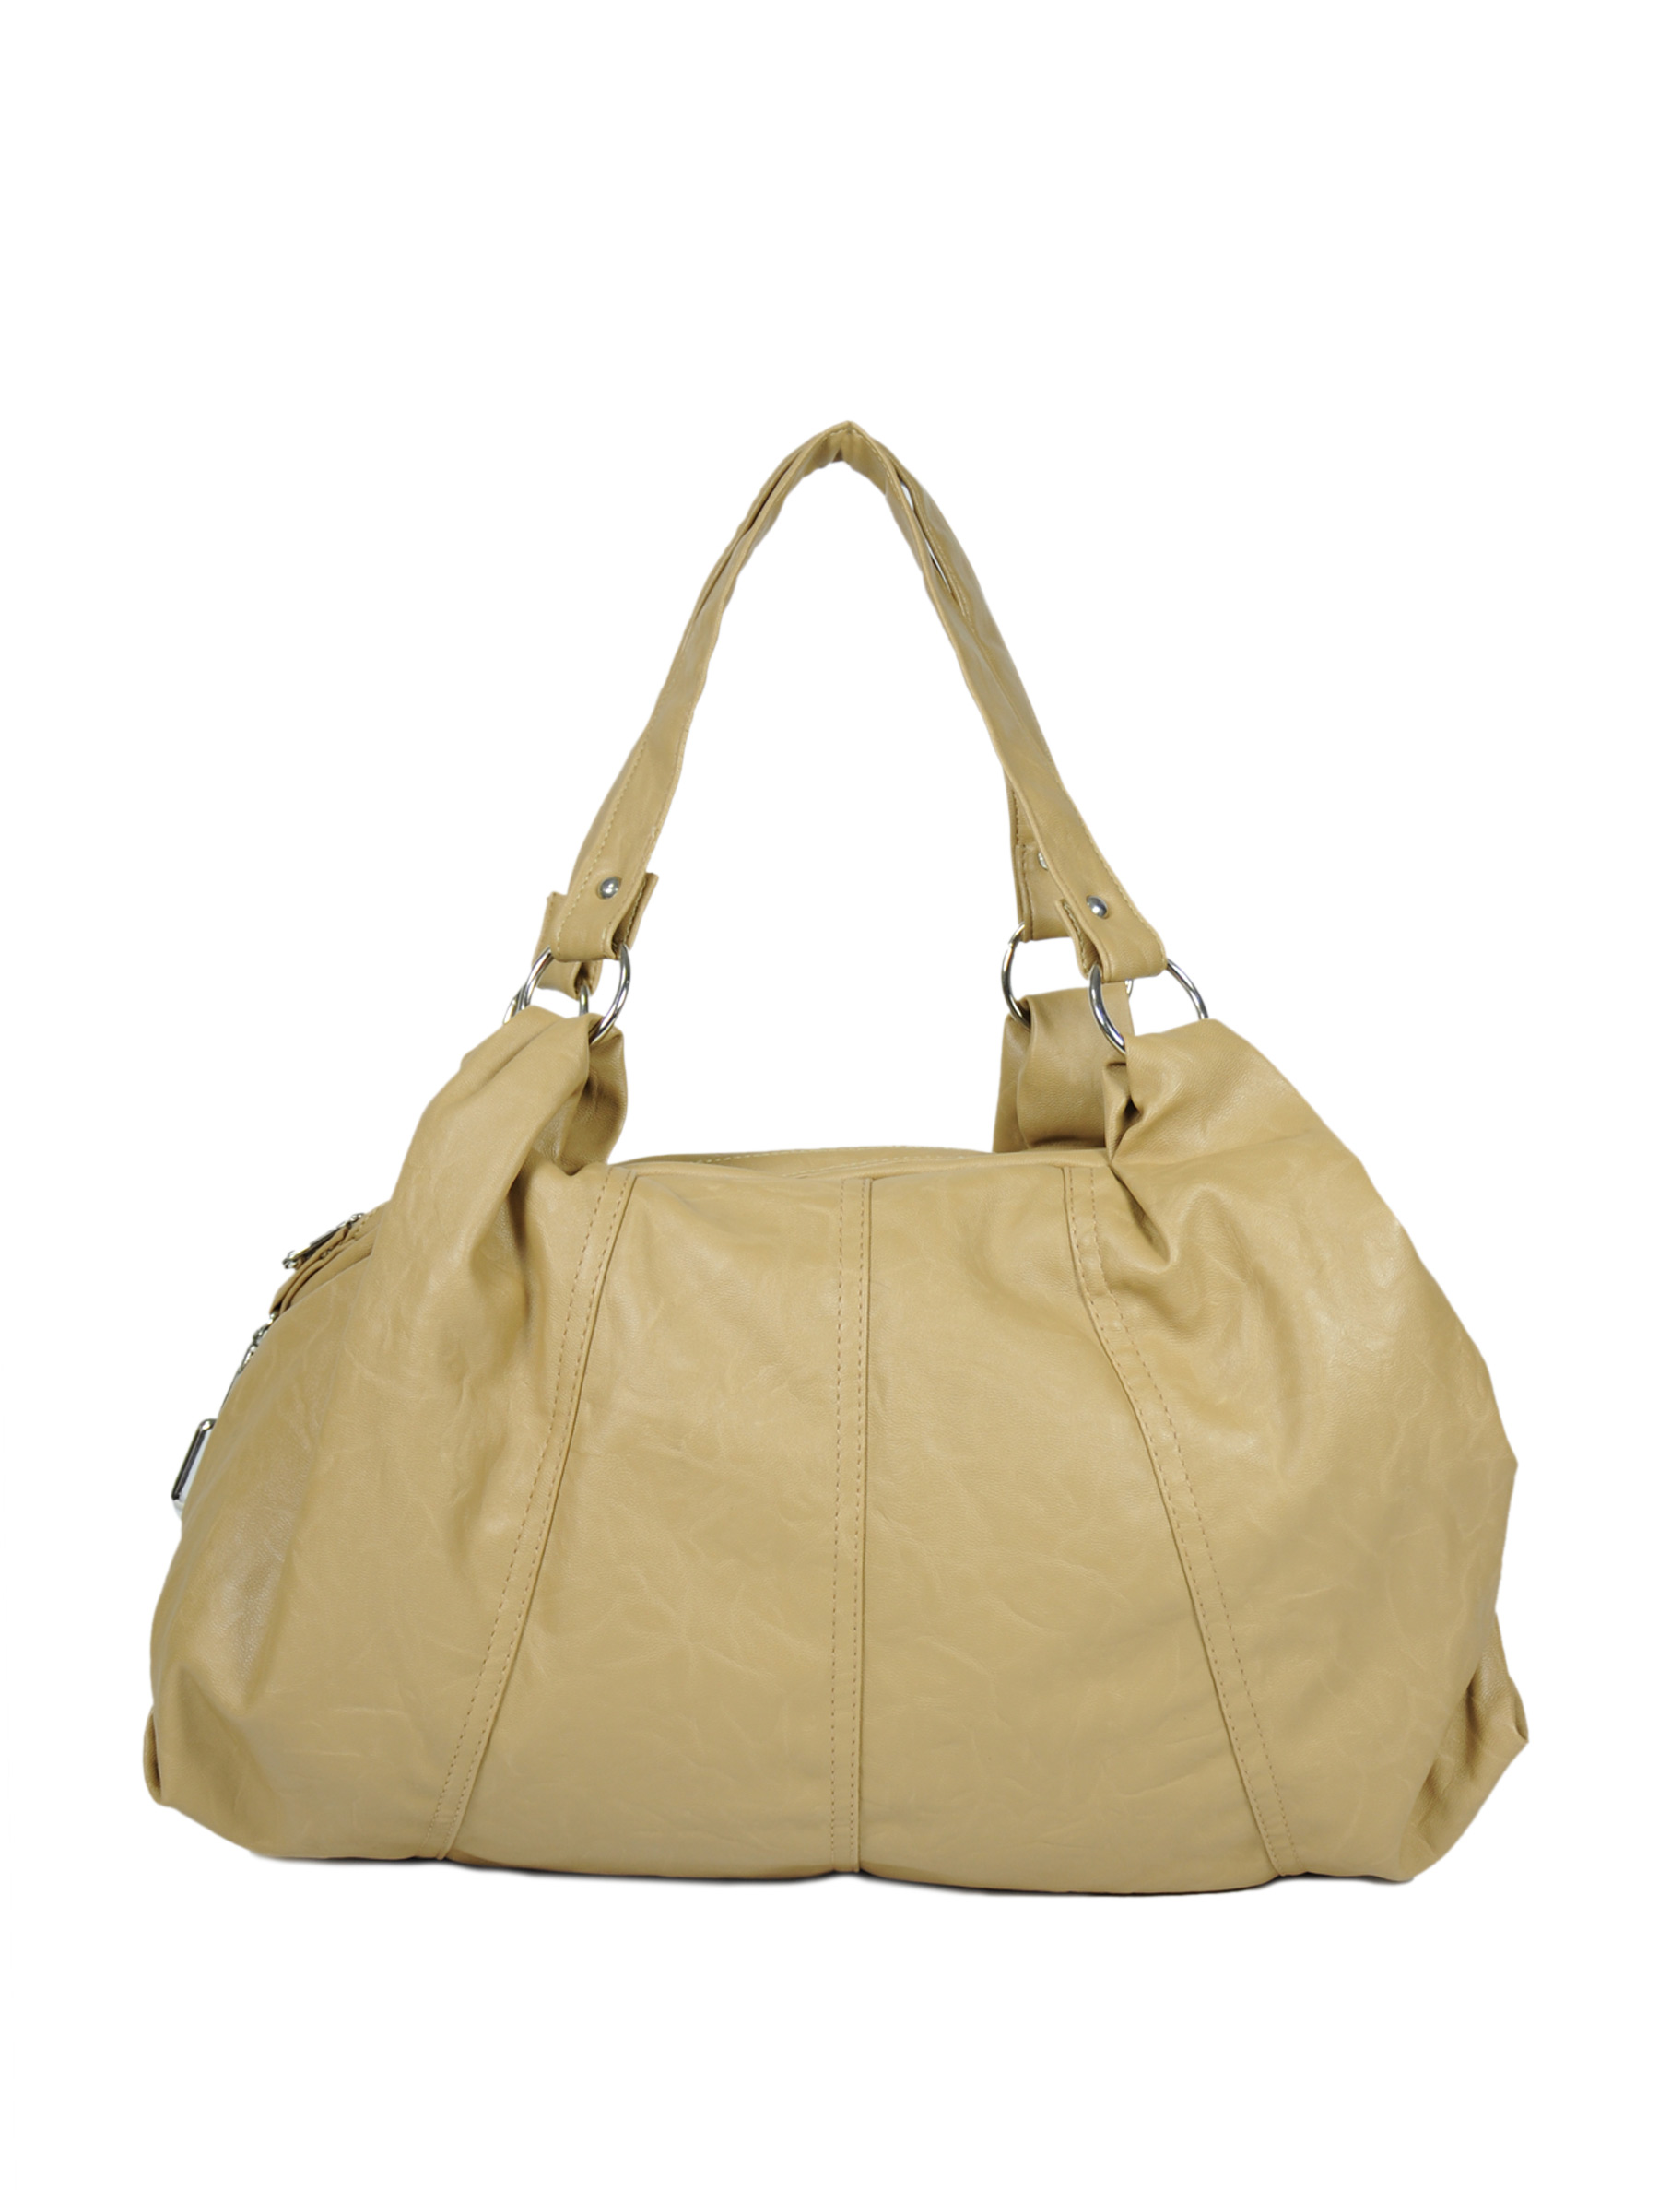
Murcia Women Emma Beige Handbags
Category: Accessories / Bags / Handbags
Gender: Women
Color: Beige
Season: Winter 2015
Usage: Casual